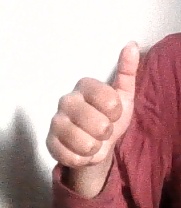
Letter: aleff